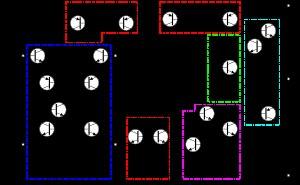
Un amplificateur opérationnel est un amplificateur différentiel : c'est un amplificateur électronique qui amplifie une différence de potentiel électrique présente à ses entrées. Initialement, les AOP ont été conçus pour effectuer des opérations mathématiques dans les calculateurs analogiques : ils permettaient d'implémenter facilement les opérations mathématiques de base comme l'addition, la soustraction, l'intégration, la dérivation et d'autres. Par la suite, l'amplificateur opérationnel est utilisé dans bien d'autres applications comme la commande de moteurs, la régulation de tension, les sources de courants ou encore les oscillateurs.